Articulated bus

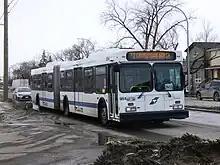
Winnipeg Transit New Flyer D60LF on Route 77

In Singapore, articulated buses were first introduced in 1996 by Trans-Island Bus Services (now SMRT Buses) with the Mercedes-Benz O405G buses (bodied in Hispano Carrocera (MK1/MK2), Hispano Habit and Volgren CR221). Since 2014, SMRT introduced 40 MAN NG363F A24 buses and trimmed down bendy buses to 40, to replace the first batch of O405Gs, while the subsequent batches were all replaced by double deck buses, and all O405G bendy buses were retired without any lifespan extension (except for a few who have received 1 year lifespan extension but withdrawn later) by December 2020.